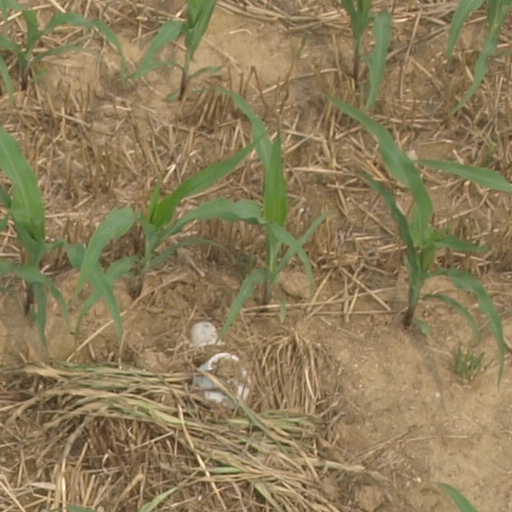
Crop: maize; corn